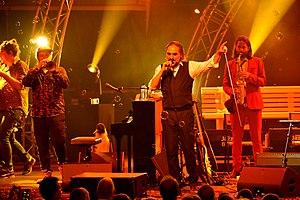
Stephan Eicher au festival Jazz en Baie le 2 août 2019.
Stephan Eicher, né le 17 août 1960 à Münchenbuchsee, est un artiste suisse, partiellement d'ascendance yéniche suisse, essentiellement connu en tant qu'auteur, chanteur et compositeur. Il réalise également des œuvres graphiques sous un autre nom.